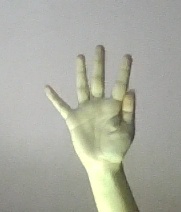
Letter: sheen